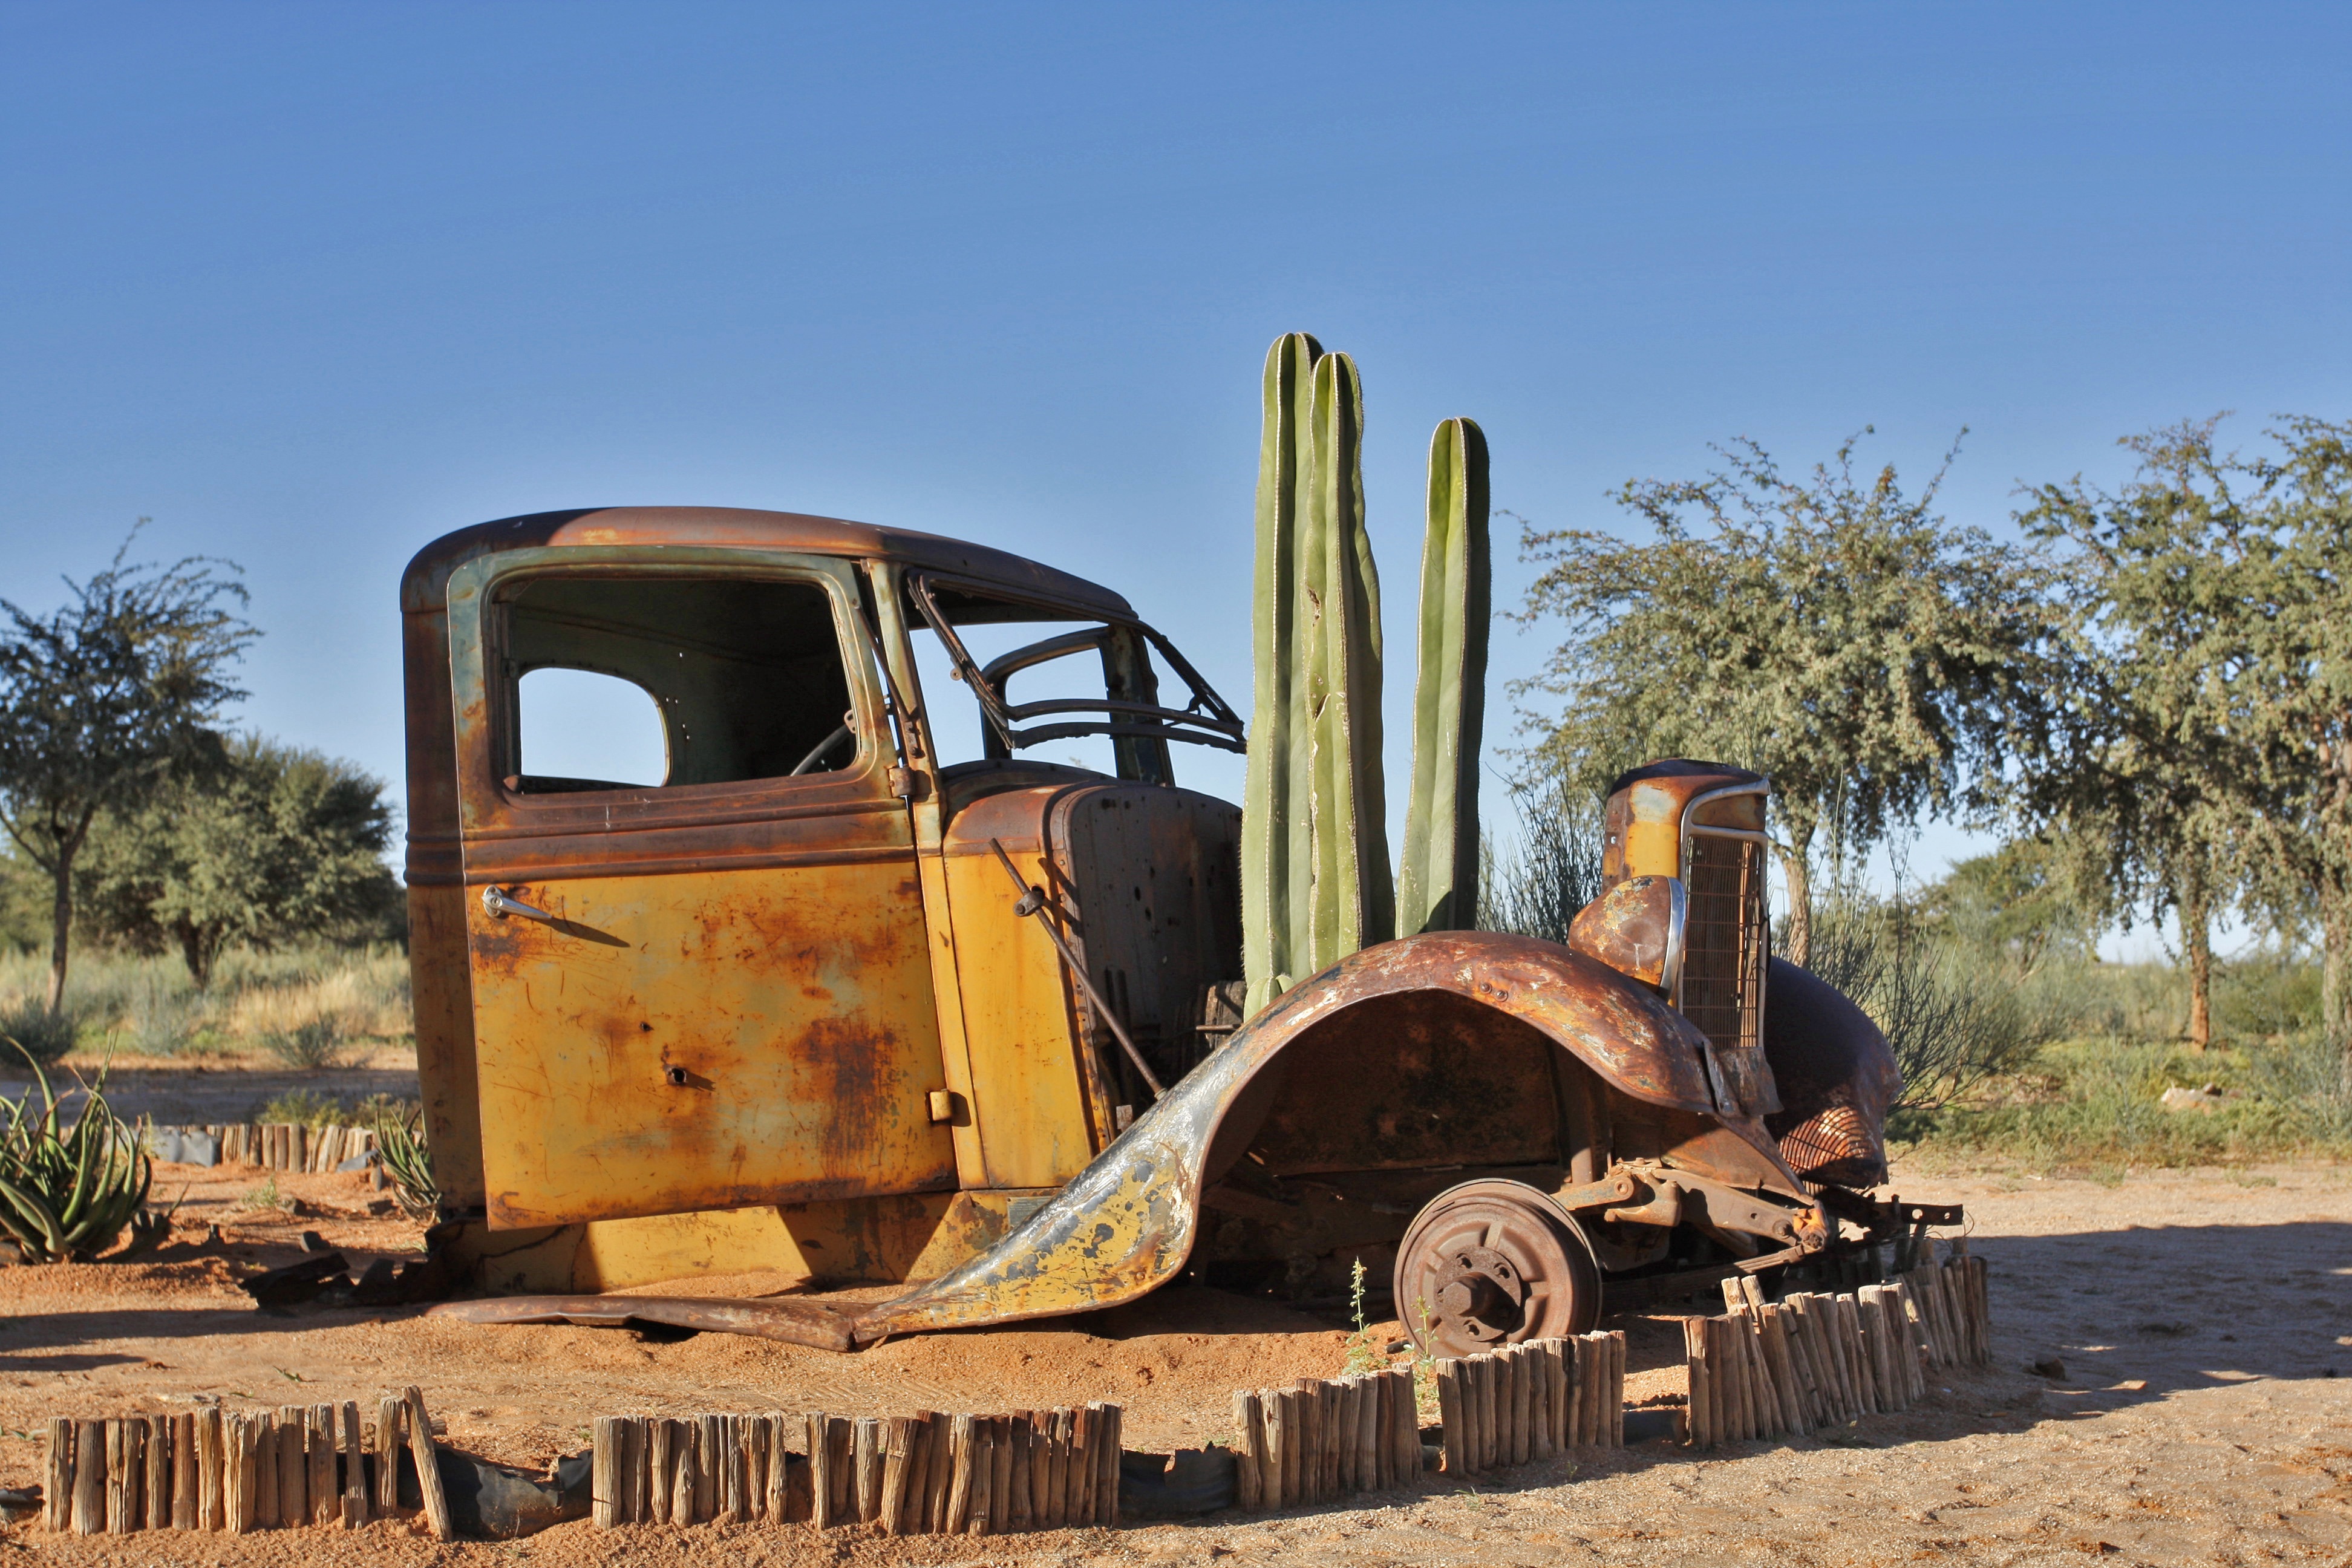
cactus, field, transport, rust, vehicle, agriculture, old car, bulldozer, locomotive, rural area, namibia, construction equipment